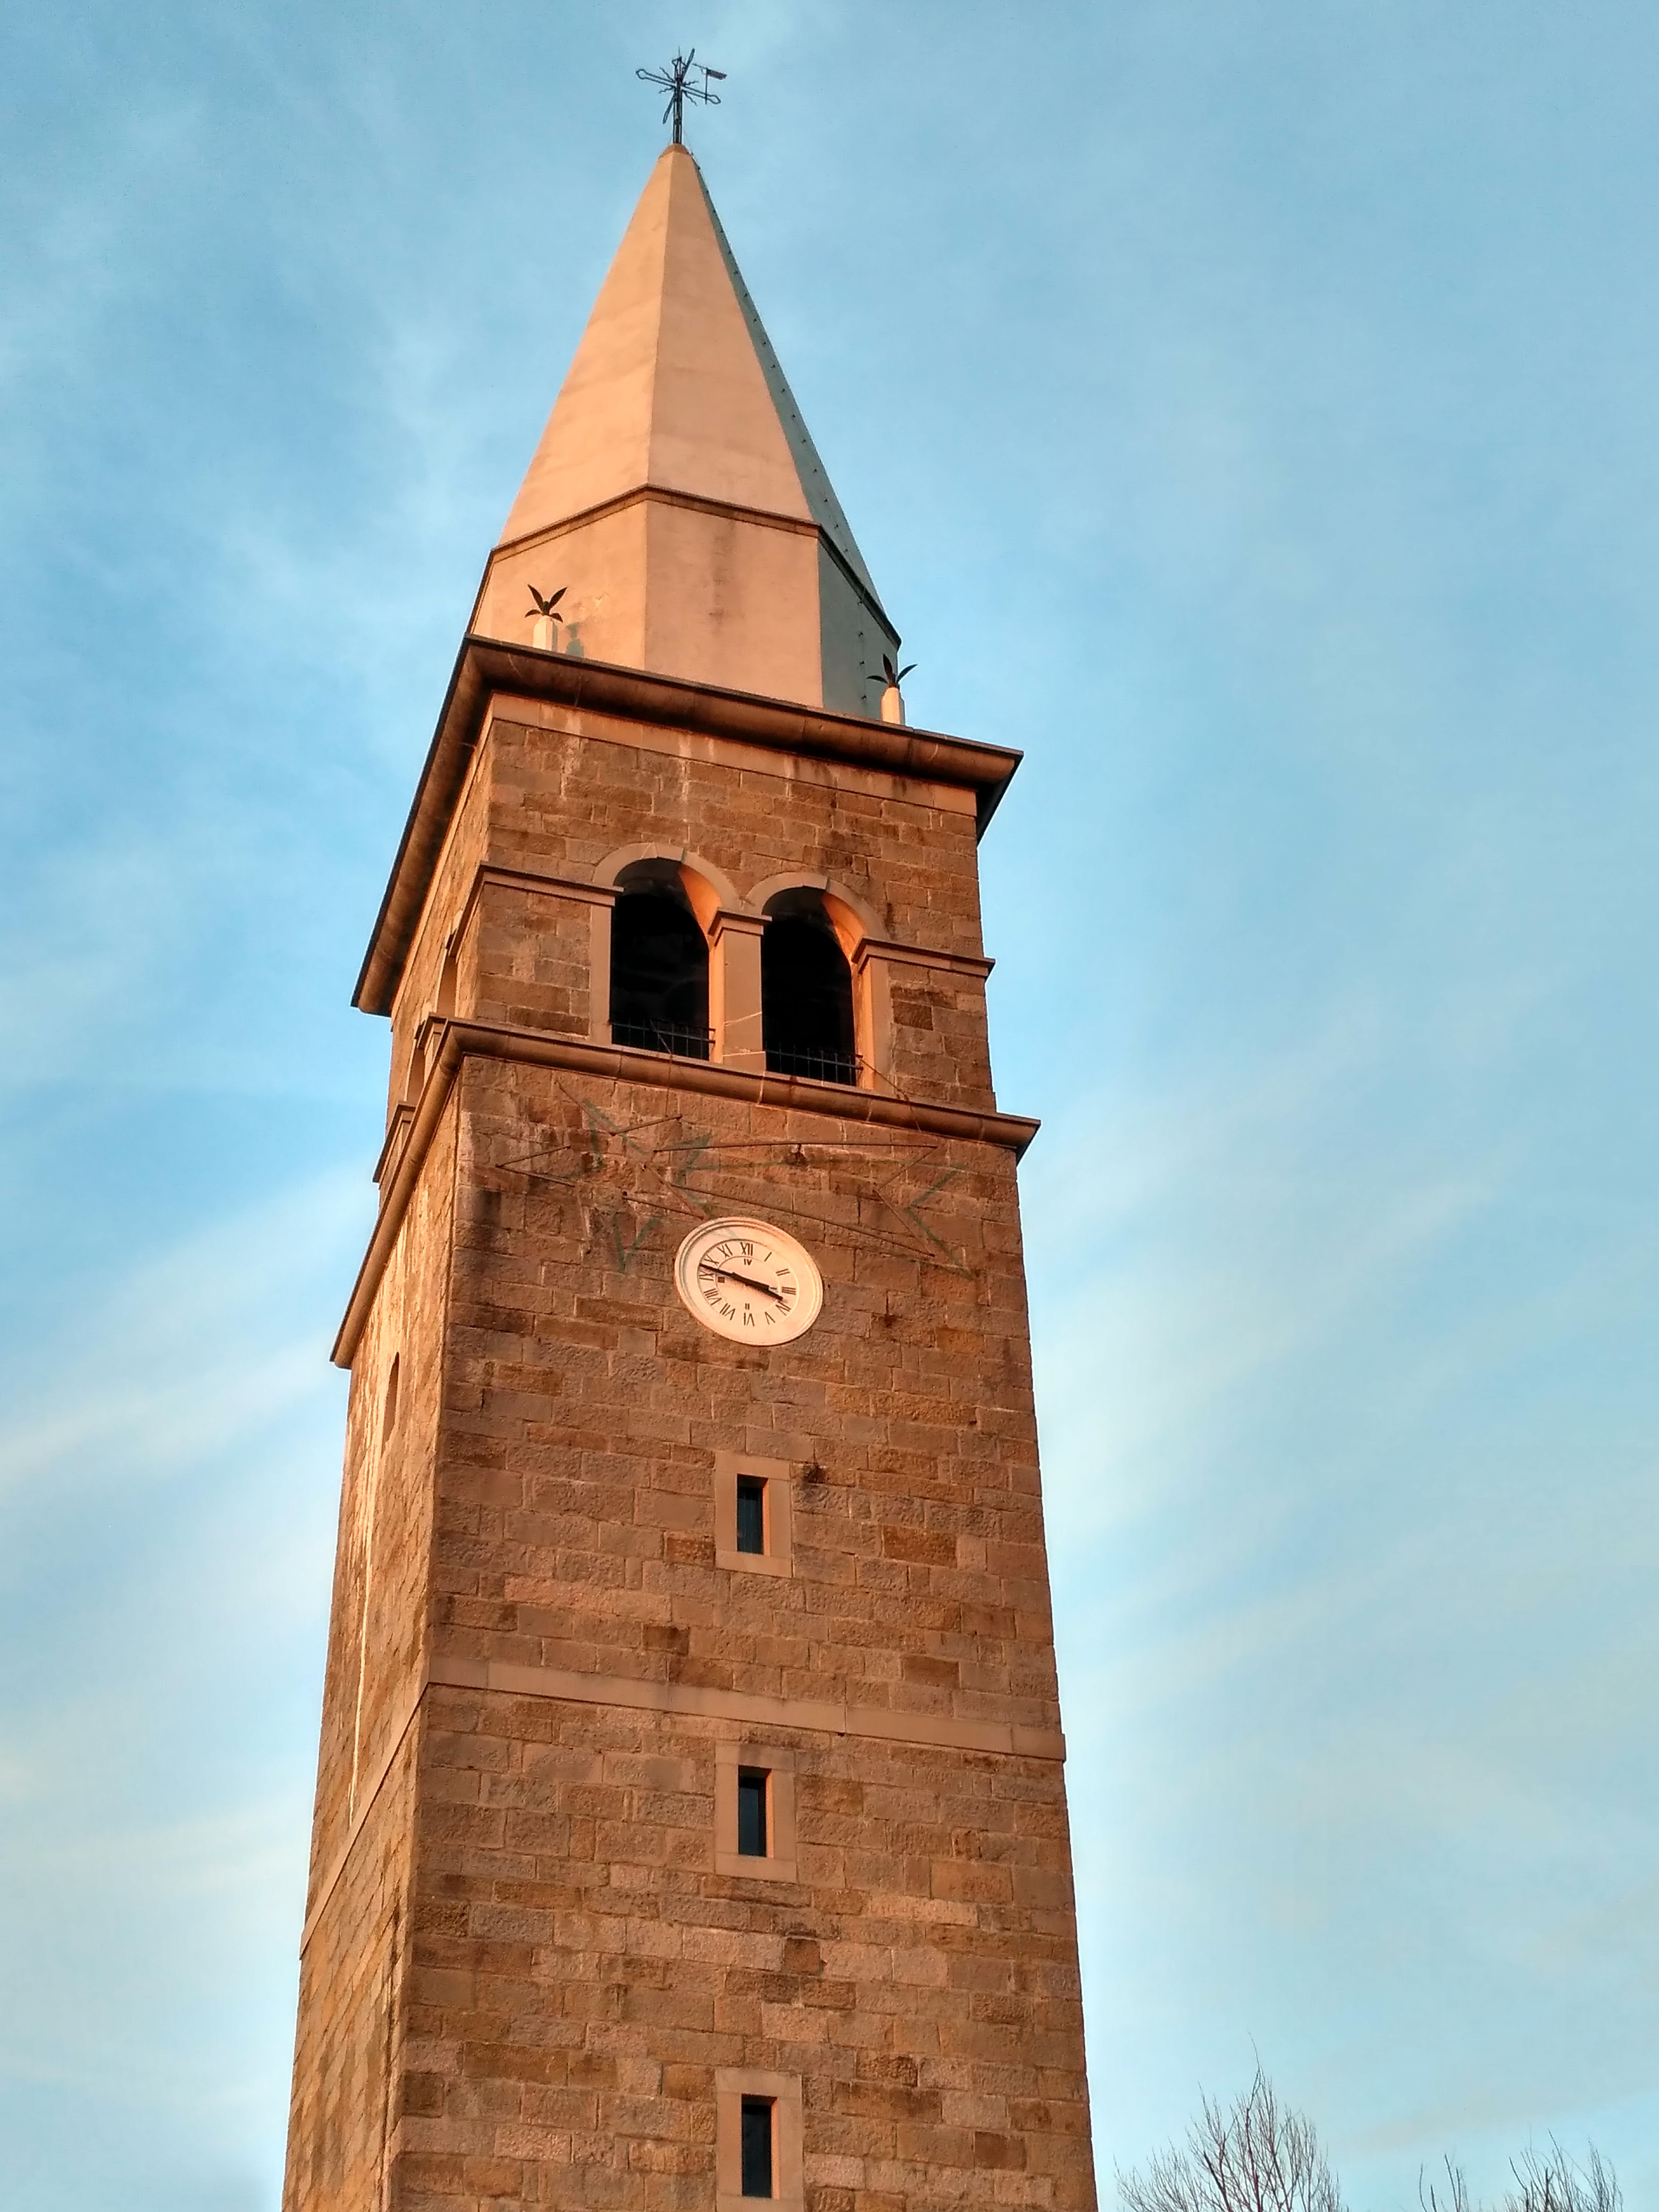
tower, landmark, church, place of worship, clock tower, bell tower, catholic, spire, steeple, istria, church tower, spanish missions in california